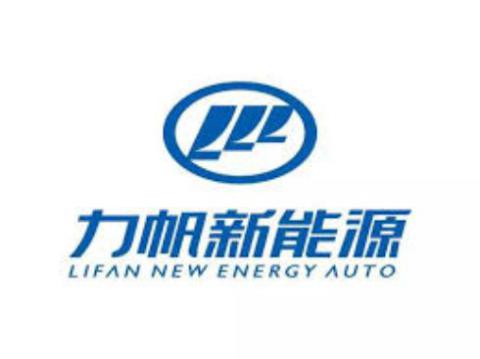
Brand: lifan-1
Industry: Transportation